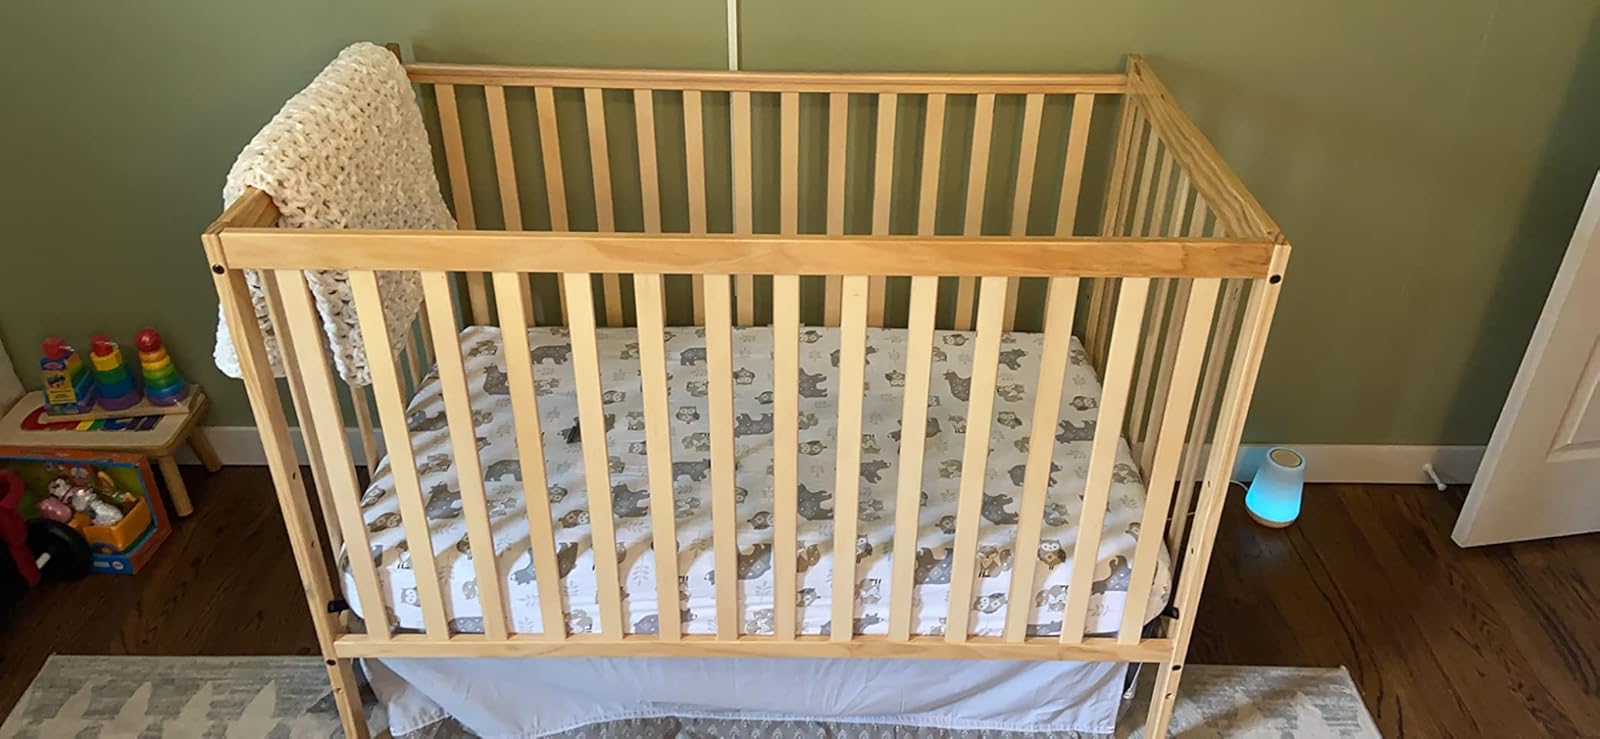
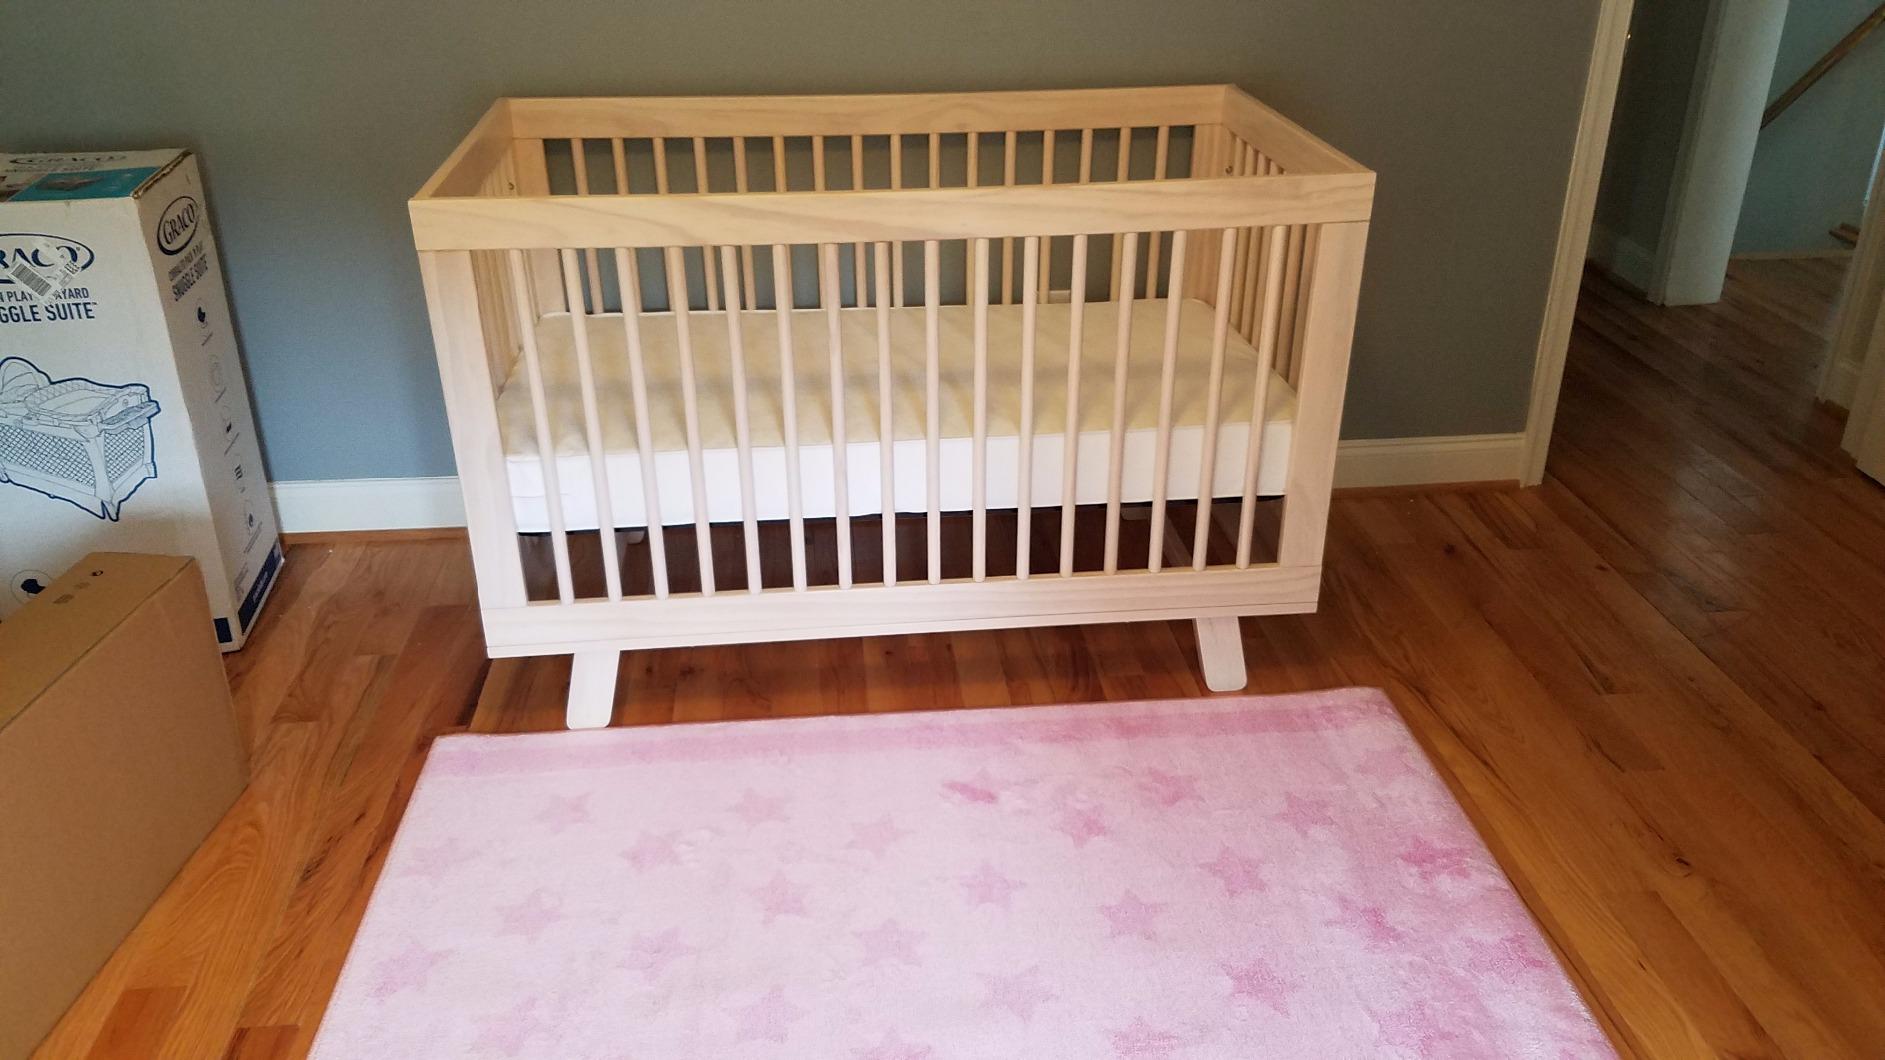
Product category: products_crib
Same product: no